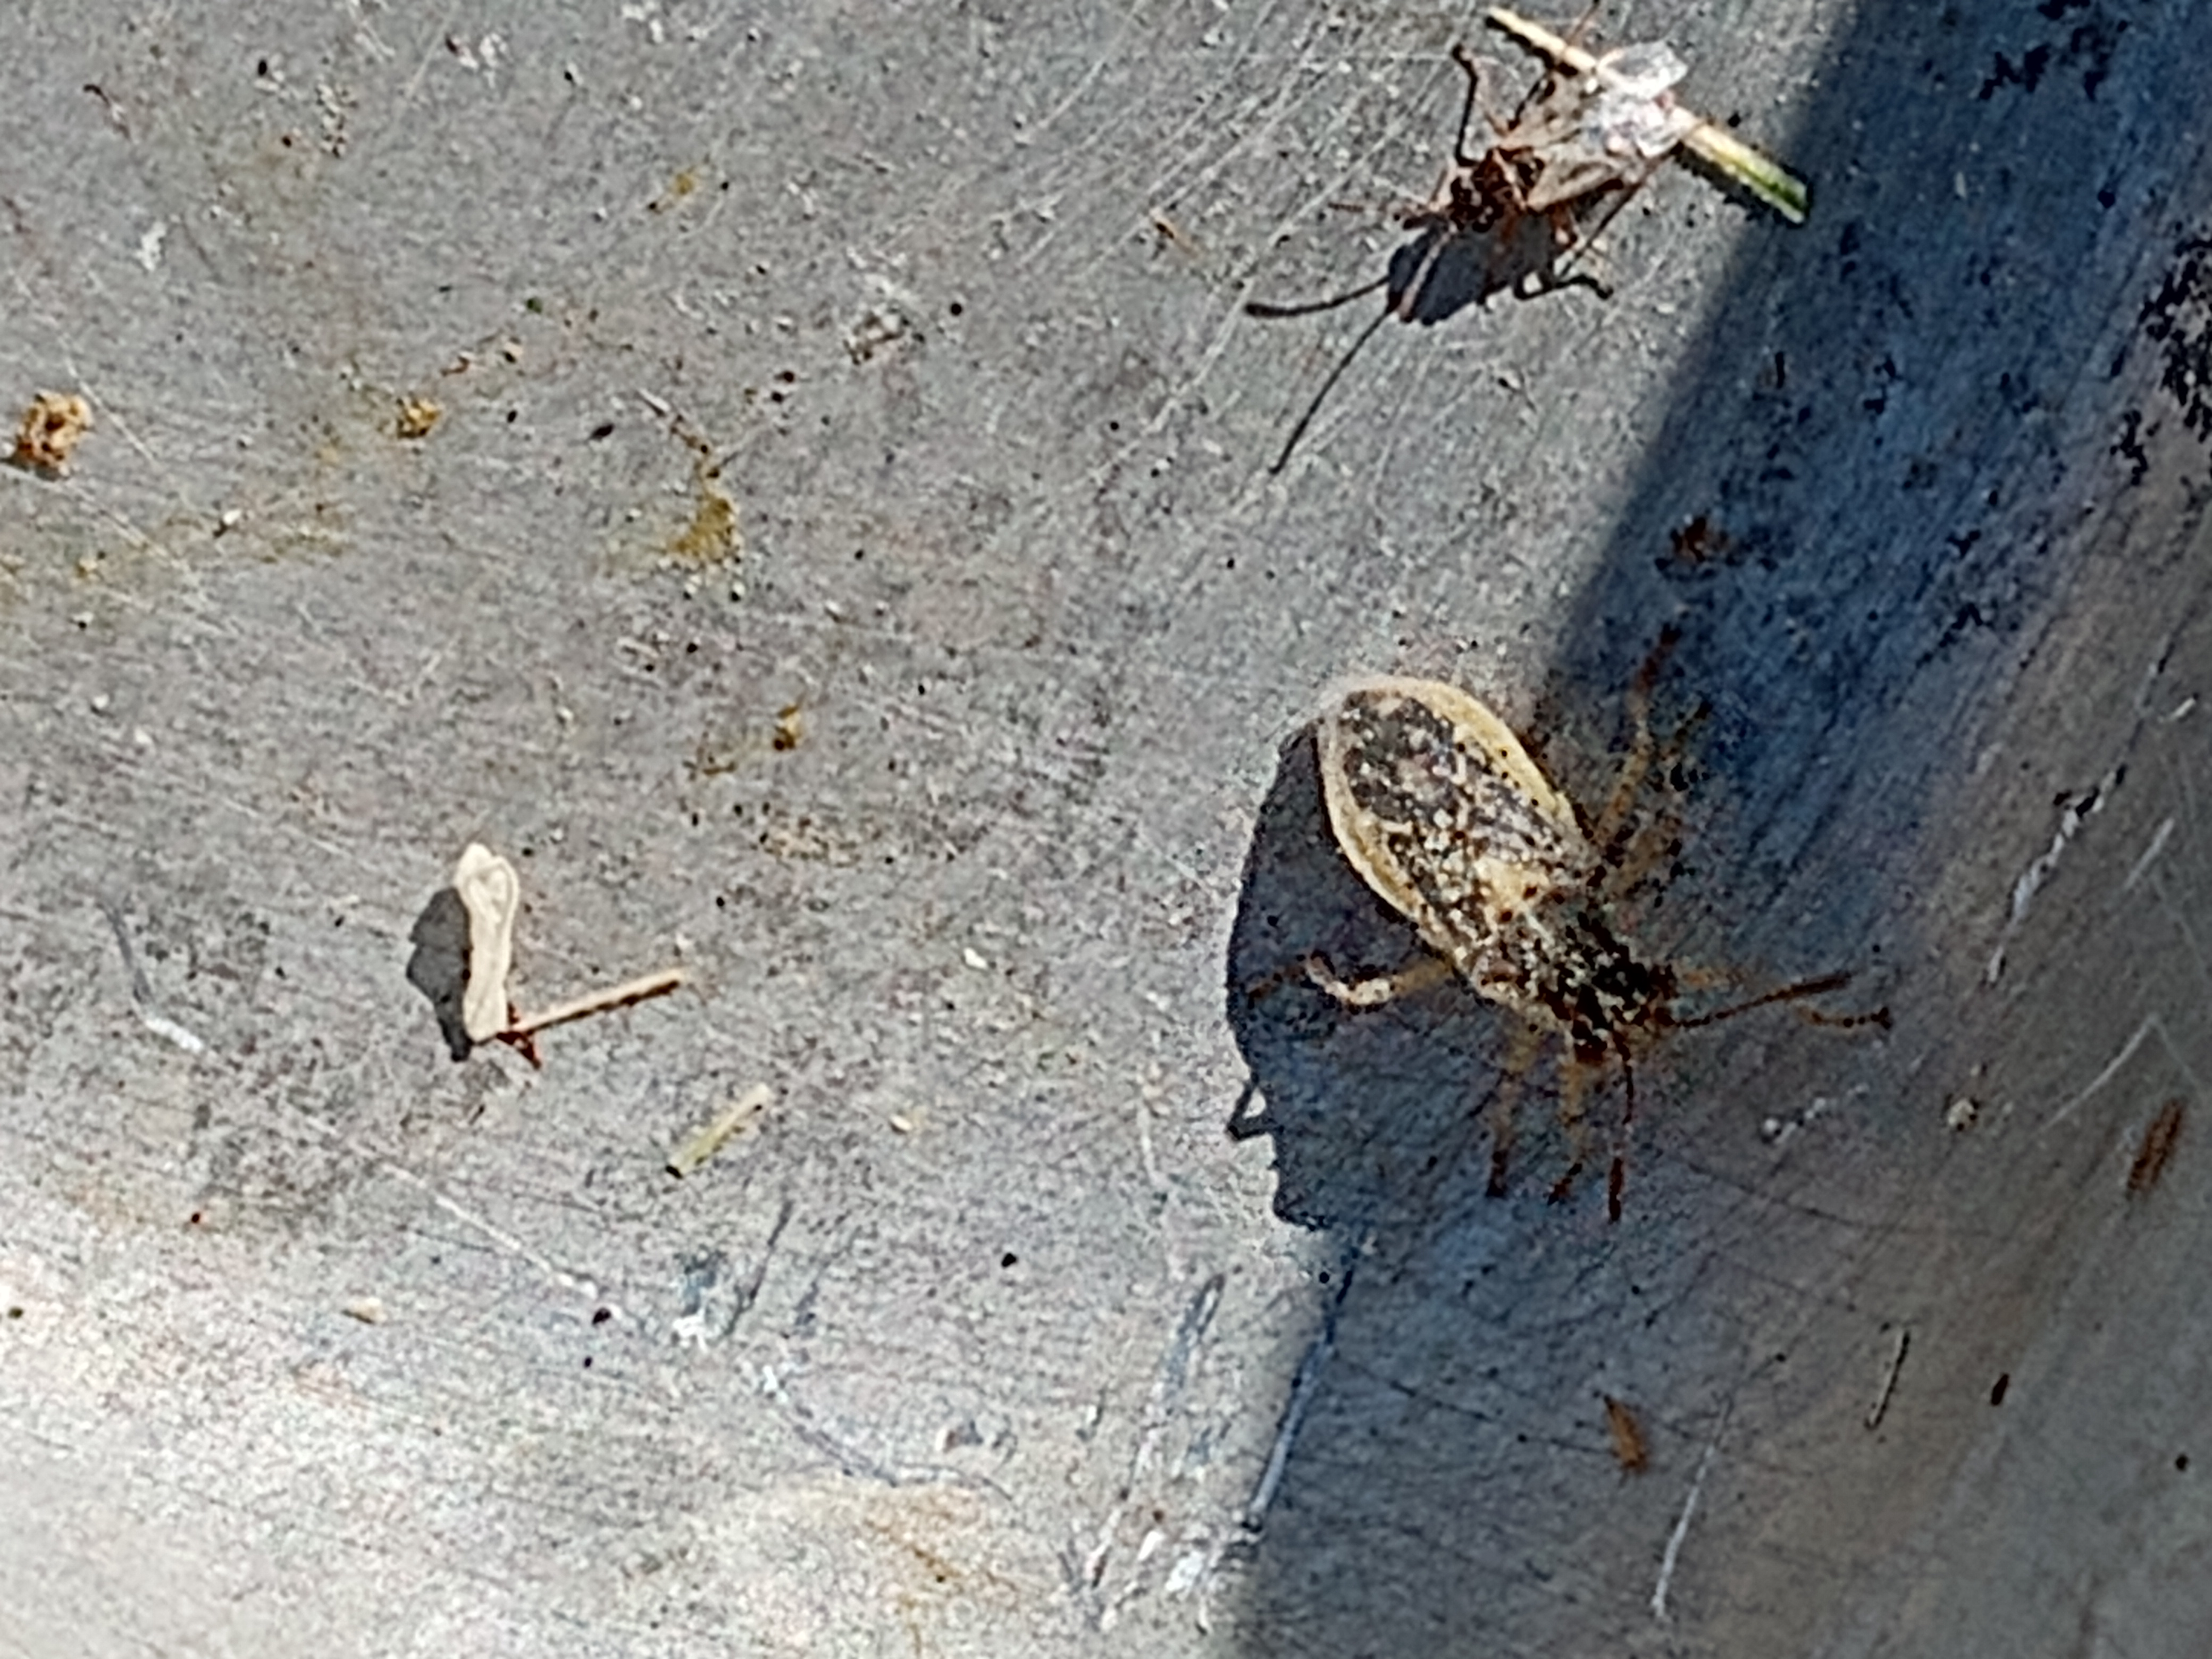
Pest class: predators